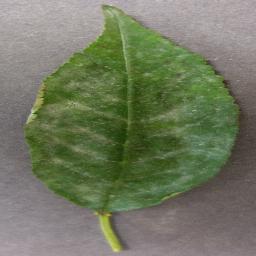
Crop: cherry
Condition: (including_sour)_powdery_mildew